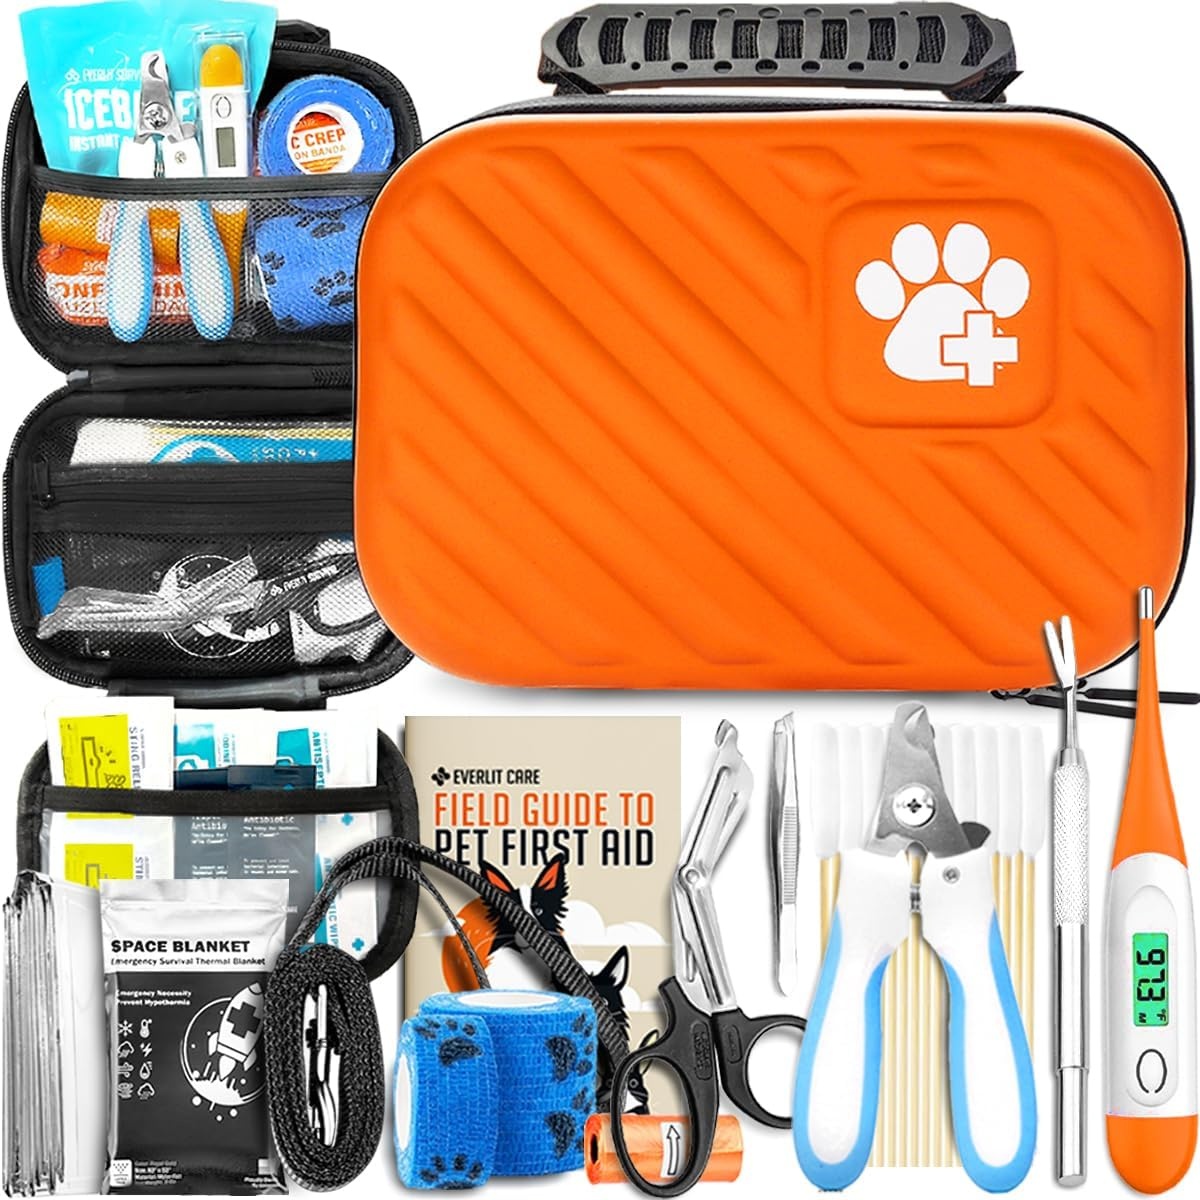
EVERLIT Pet Medic First Aid Kit | 95 Pcs Vet-Approved Medical, Outdoor & Emergency Supplies for Dogs, Cats, Animal Care | Travel-Friendly Compact Bag for Home, Car and Travel (Guardian Orange)
Overview Brand : EVERLIT CARE Special Feature : Compact, Portable, Reusable, Water-Resistant, Shock Resistant Number of Pieces : 95 Recommended Uses For Product : Animal Care Center, Pet Care Center, Veterinary Hospital, Indoor, Outdoor, Home, Car, Camping, Hiking, Adventure, Climbing, Backpacking, Emergency Preparedness Animal Care Center, Pet Care Center, Veterinary Hospital, Indoor, Outdoor, Home, Car, Camping, Hiking, Adventure, Climbing, Backpacking, Emergency Preparedness Color : Guardian Orange About this item 🐾Premium Pet First Aid Care: Elevate your pet care with our 95-piece Everlit Care Pet Medic First Aid Kit. Each item is intricately selected and vet-approved, ensuring your furry friends receive top-tier, professional-grade medical treatment. Delve into a tapestry of high-quality supplies that transcend basic pet care needs for optimal pet health and safety. 🏥 Vet-Recommended Essentials (Sterile & Non-Sterile): Contains the top 10 essentials, as recommended by veterinarians, crucial for addressing a wide range of pet emergencies. This kit is a crucible of safety, intricately woven to include everything from cleansing wipes, sterile gauze pads, sterile non-adherent pads, vet wraps and self-adhesive elastic bandage, ensuring professional-grade care for pet emergencies. 🛠️ Purpose-Built Quality: Embark on a journey of preparedness with no filler items—only high-quality, purpose-built supplies. From full-size metal tick removers to pet nail clippers, each component is a vital part of the mosaic that forms this comprehensive pet care kit. Housed in a hard-shell, water-resistant EVA bag, our kit orchestrates a perfect balance of durability and style. Its compact design makes it ideal for both verdant backyard adventures and urban excursions, ensuring your supplies remain dry and intact. 🌍 Travel-Ready Design: Experience the ease of an intricately organized kit with clear compartments that beckon you in urgent situations. The intuitive layout allows for quick access, helping you navigate the labyrinth of pet care with confidence. Lightweight yet robust, this kit is your ultimate companion for travel. Whether you're exploring verdant trails or navigating the urban jungle, it ensures you are prepared to handle any pet emergency on the go. 🎒 Must-Have for Pet Owners: Essential for every pet parent—whether you're a new dog owner, a seasoned cat caretaker, or someone caring for smaller animals. Offers peace of mind knowing you’re prepared for any health emergency. 🆘 Comfort and Recovery: Equipped with comforting supplies like thermal blankets and ice packs, this kit helps soothe and stabilize your pet in distress, promoting faster recovery and providing peace of mind during critical times.
Brand: Pawfectly
Category: Animals & Pet Supplies > Pet Supplies > Pet First Aid & Emergency Kits > Travel First Aid Kits